Bodovlje

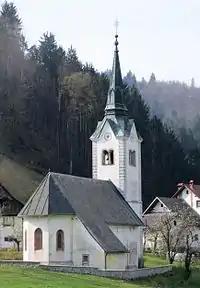
Saint Peter's Church

Bodovlje is the site of a mass grave from the period immediately after the Second World War. The Bodovlje Mass Grave is located on a steep forest slope 200 m southeast of the village. It contains the remains of 22 to 24 Home Guard prisoners of war that were taken from the prison at Loka Castle on the night of 29 May 1945, murdered, and buried in a former Partisan bunker.